Johan Botha (tenor)

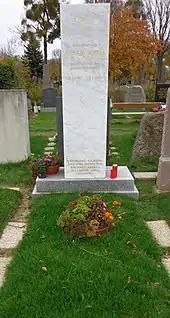
Botha's grave, Vienna Central Cemetery

He died of liver cancer on 8 September 2016 at the age of 51. At the time of his death Botha lived in Vienna, Austria, with his wife Sonja and two sons. He was buried at the Vienna Central Cemetery.